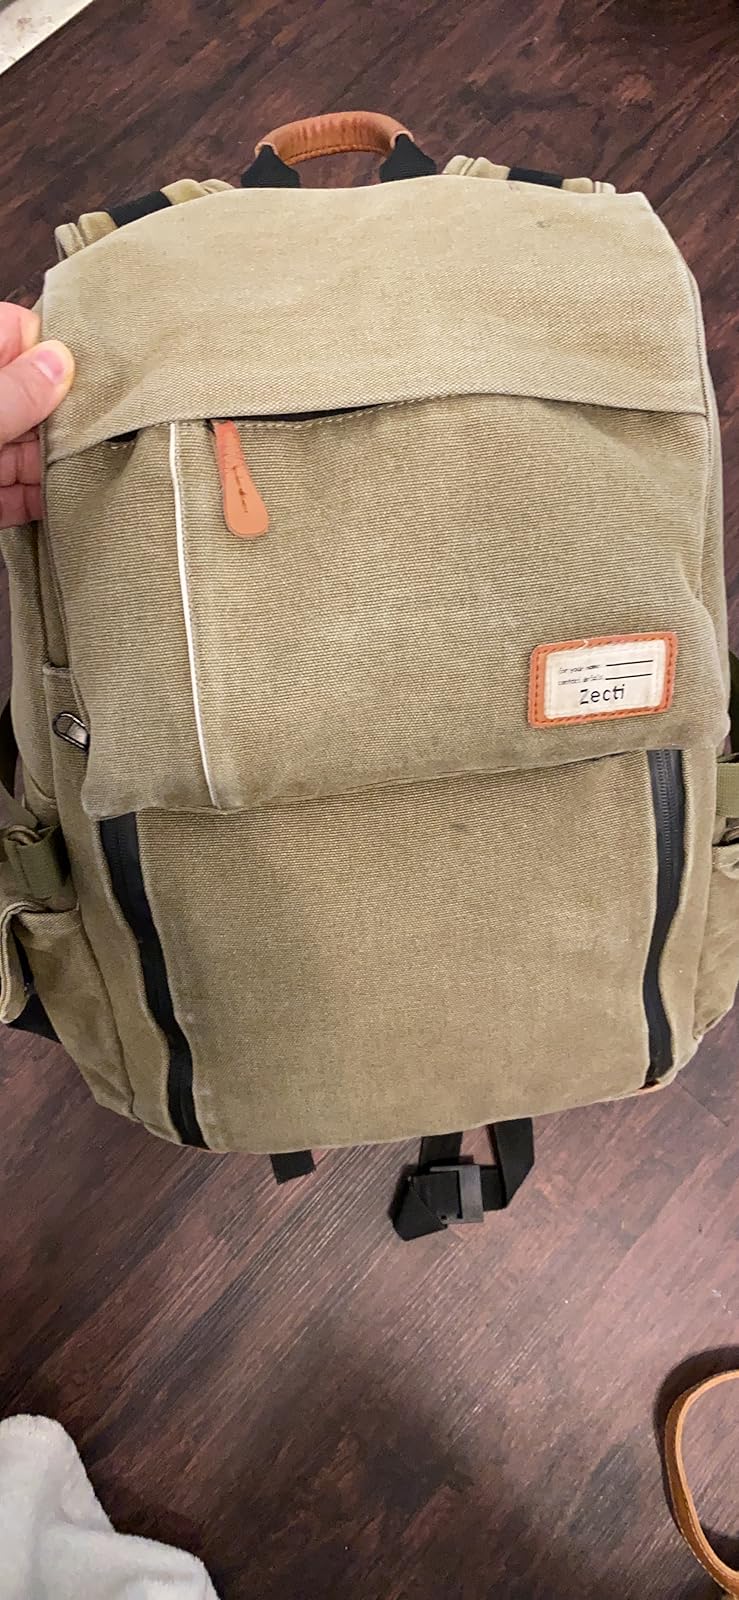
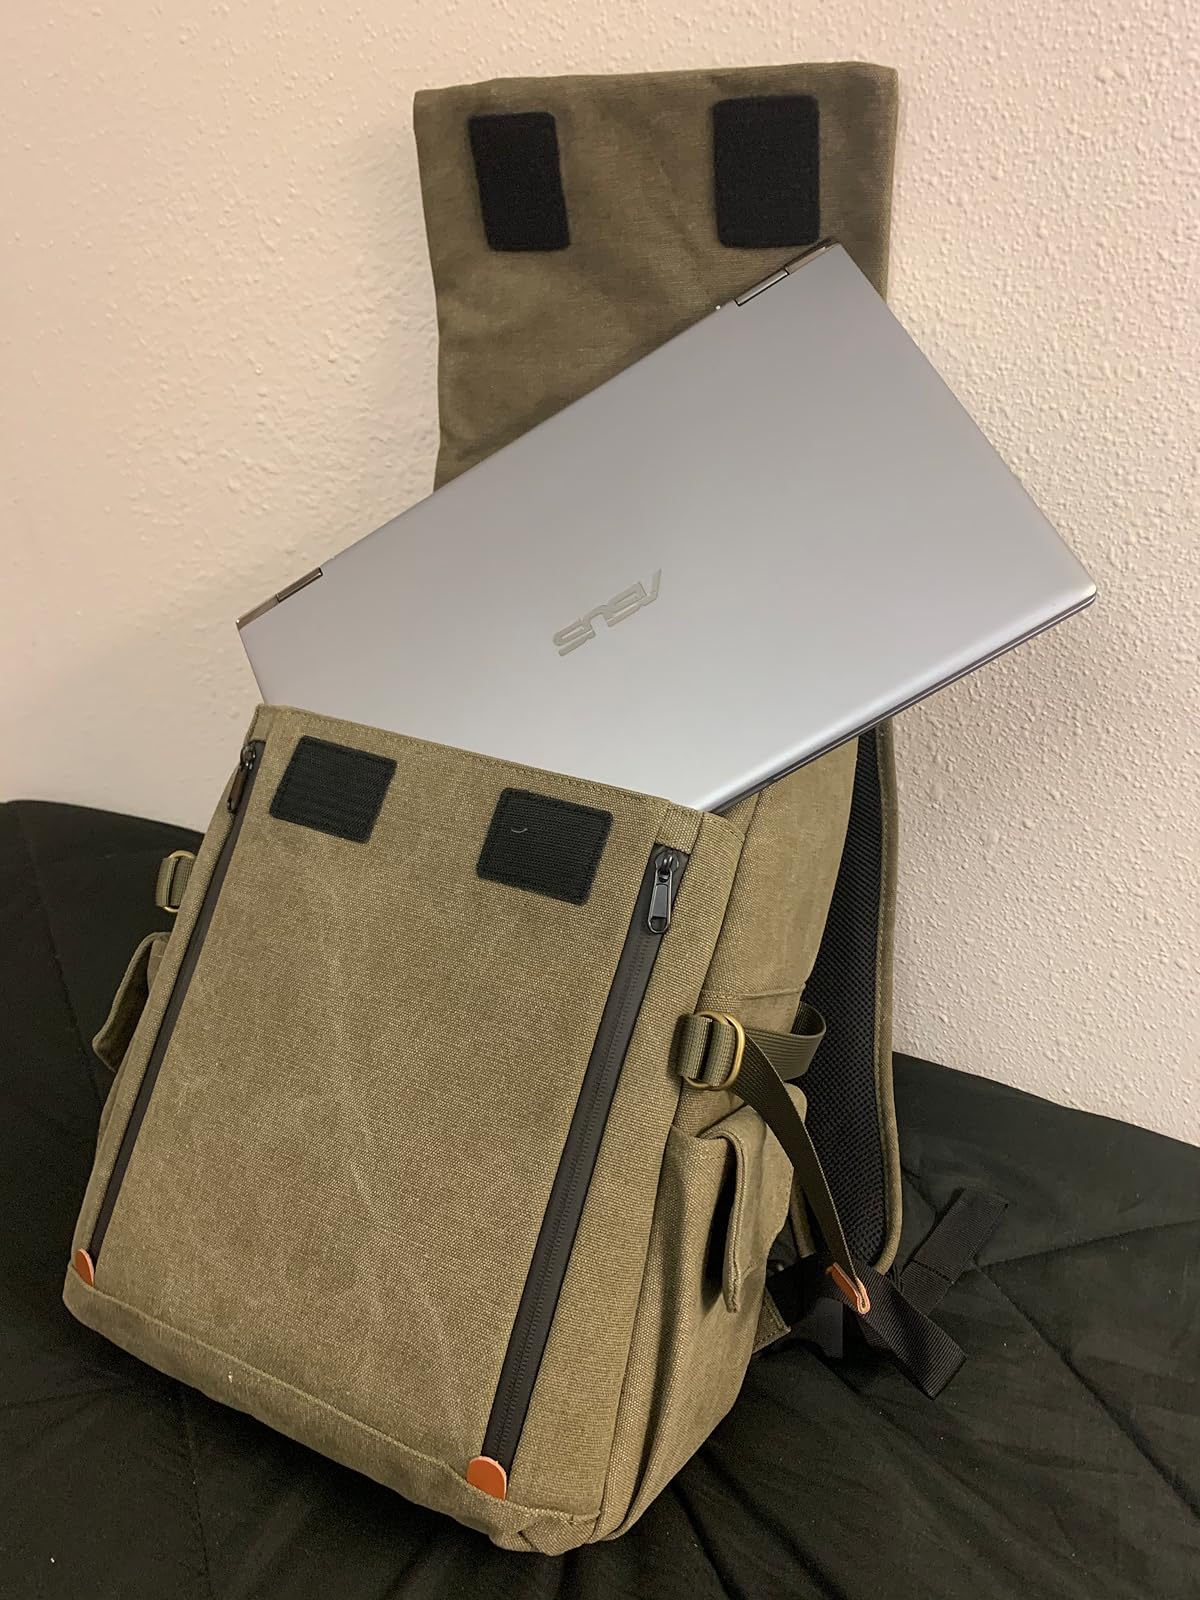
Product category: bag
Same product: yes